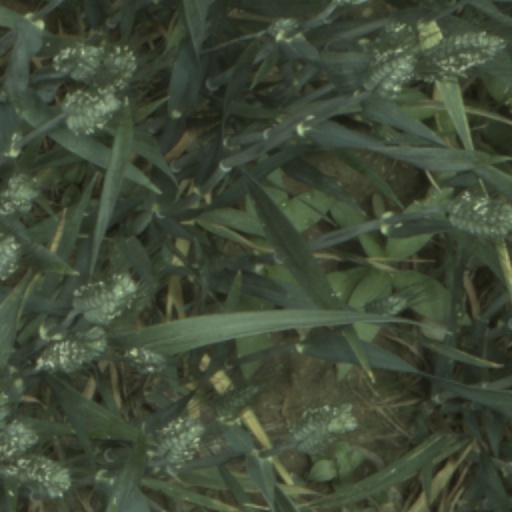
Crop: wheat